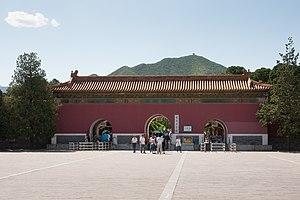
La dynastie Ming est une lignée d'empereurs qui a régné sur la Chine de 1368 à 1644. La dynastie Ming fut la dernière dynastie chinoise dominée par les Han. Elle parvint au pouvoir après l'effondrement de la dynastie Yuan dominée par les Mongols, et dura jusqu'à la prise de sa capitale Pékin en 1644 lors de la rébellion menée par Li Zicheng, qui fut rapidement supplanté par la dynastie Qing mandchoue. Des régimes loyaux au trône Ming existèrent jusqu'en 1662, année de leur soumission définitive aux Qing.